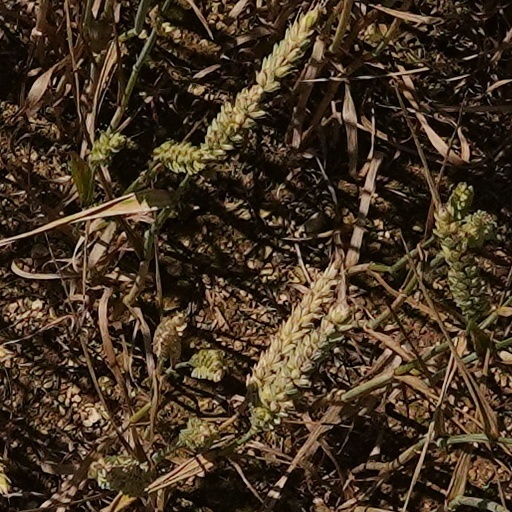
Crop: wheat